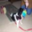
Label: dog